Buddhism in the West

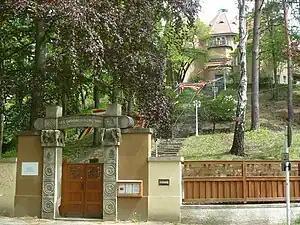
Das Buddhistische Haus, a Theravada Buddhist vihara in Berlin, Germany completed in 1924. It is considered the oldest Theravada Buddhist center in Europe.

During the 20th century, there was an exponential increase in publications on Buddhism. The first English translation of the "Tibetan Book of the Dead" was published in 1927, by Walter Evans-Wentz. He credited himself as the compiler and editor of these volumes, with translation by Tibetan Buddhists, primarily Lama Kazi Dawa-Samdup. The reprint of 1935 carried a commentary from Carl Jung. The book is said to have attracted many westerners to Tibetan Buddhism. Also published in English in 1927, Alexandra David-Néel's "My Journey to Lhasa" helped popularized the modern perception of Tibet and Tibetan Buddhism at large. During the 20th century the German writer Hermann Hesse showed great interest in Eastern religions, writing a popular book entitled "Siddhartha".